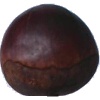
Label: chestnut